East Reserve

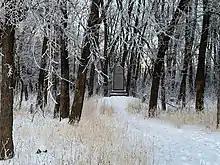

In 1874, Mennonite settlers first arrived in the confluence of the Red River and Rat River and gathered in immigration sheds that Shantz had set up nearby before spreading across the region and selecting numerous village sites. In the years that followed, thousands of Mennonites settled in this area.